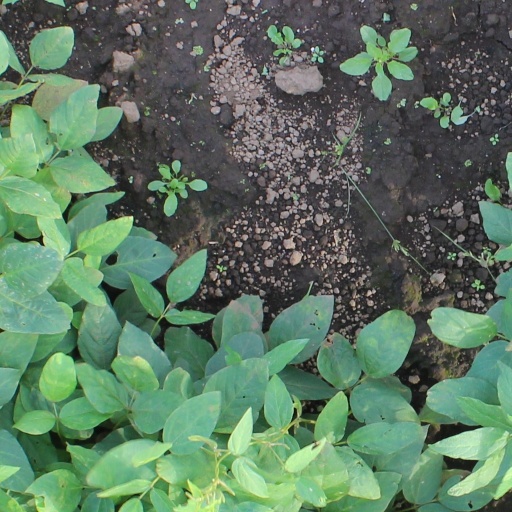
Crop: soybean